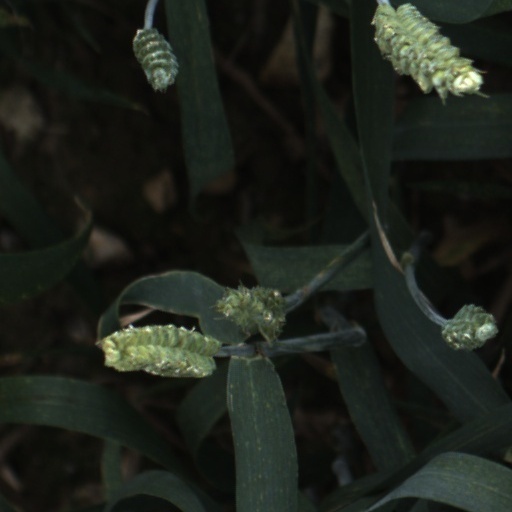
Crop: wheat